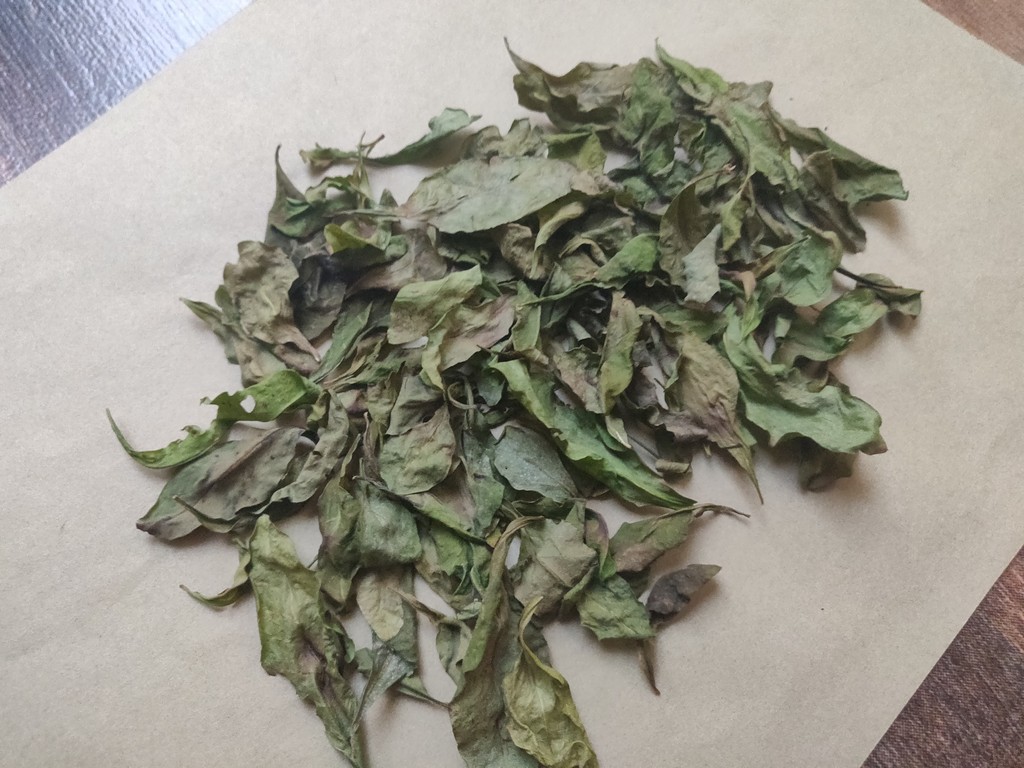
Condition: Dried
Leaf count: multiple
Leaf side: unknown